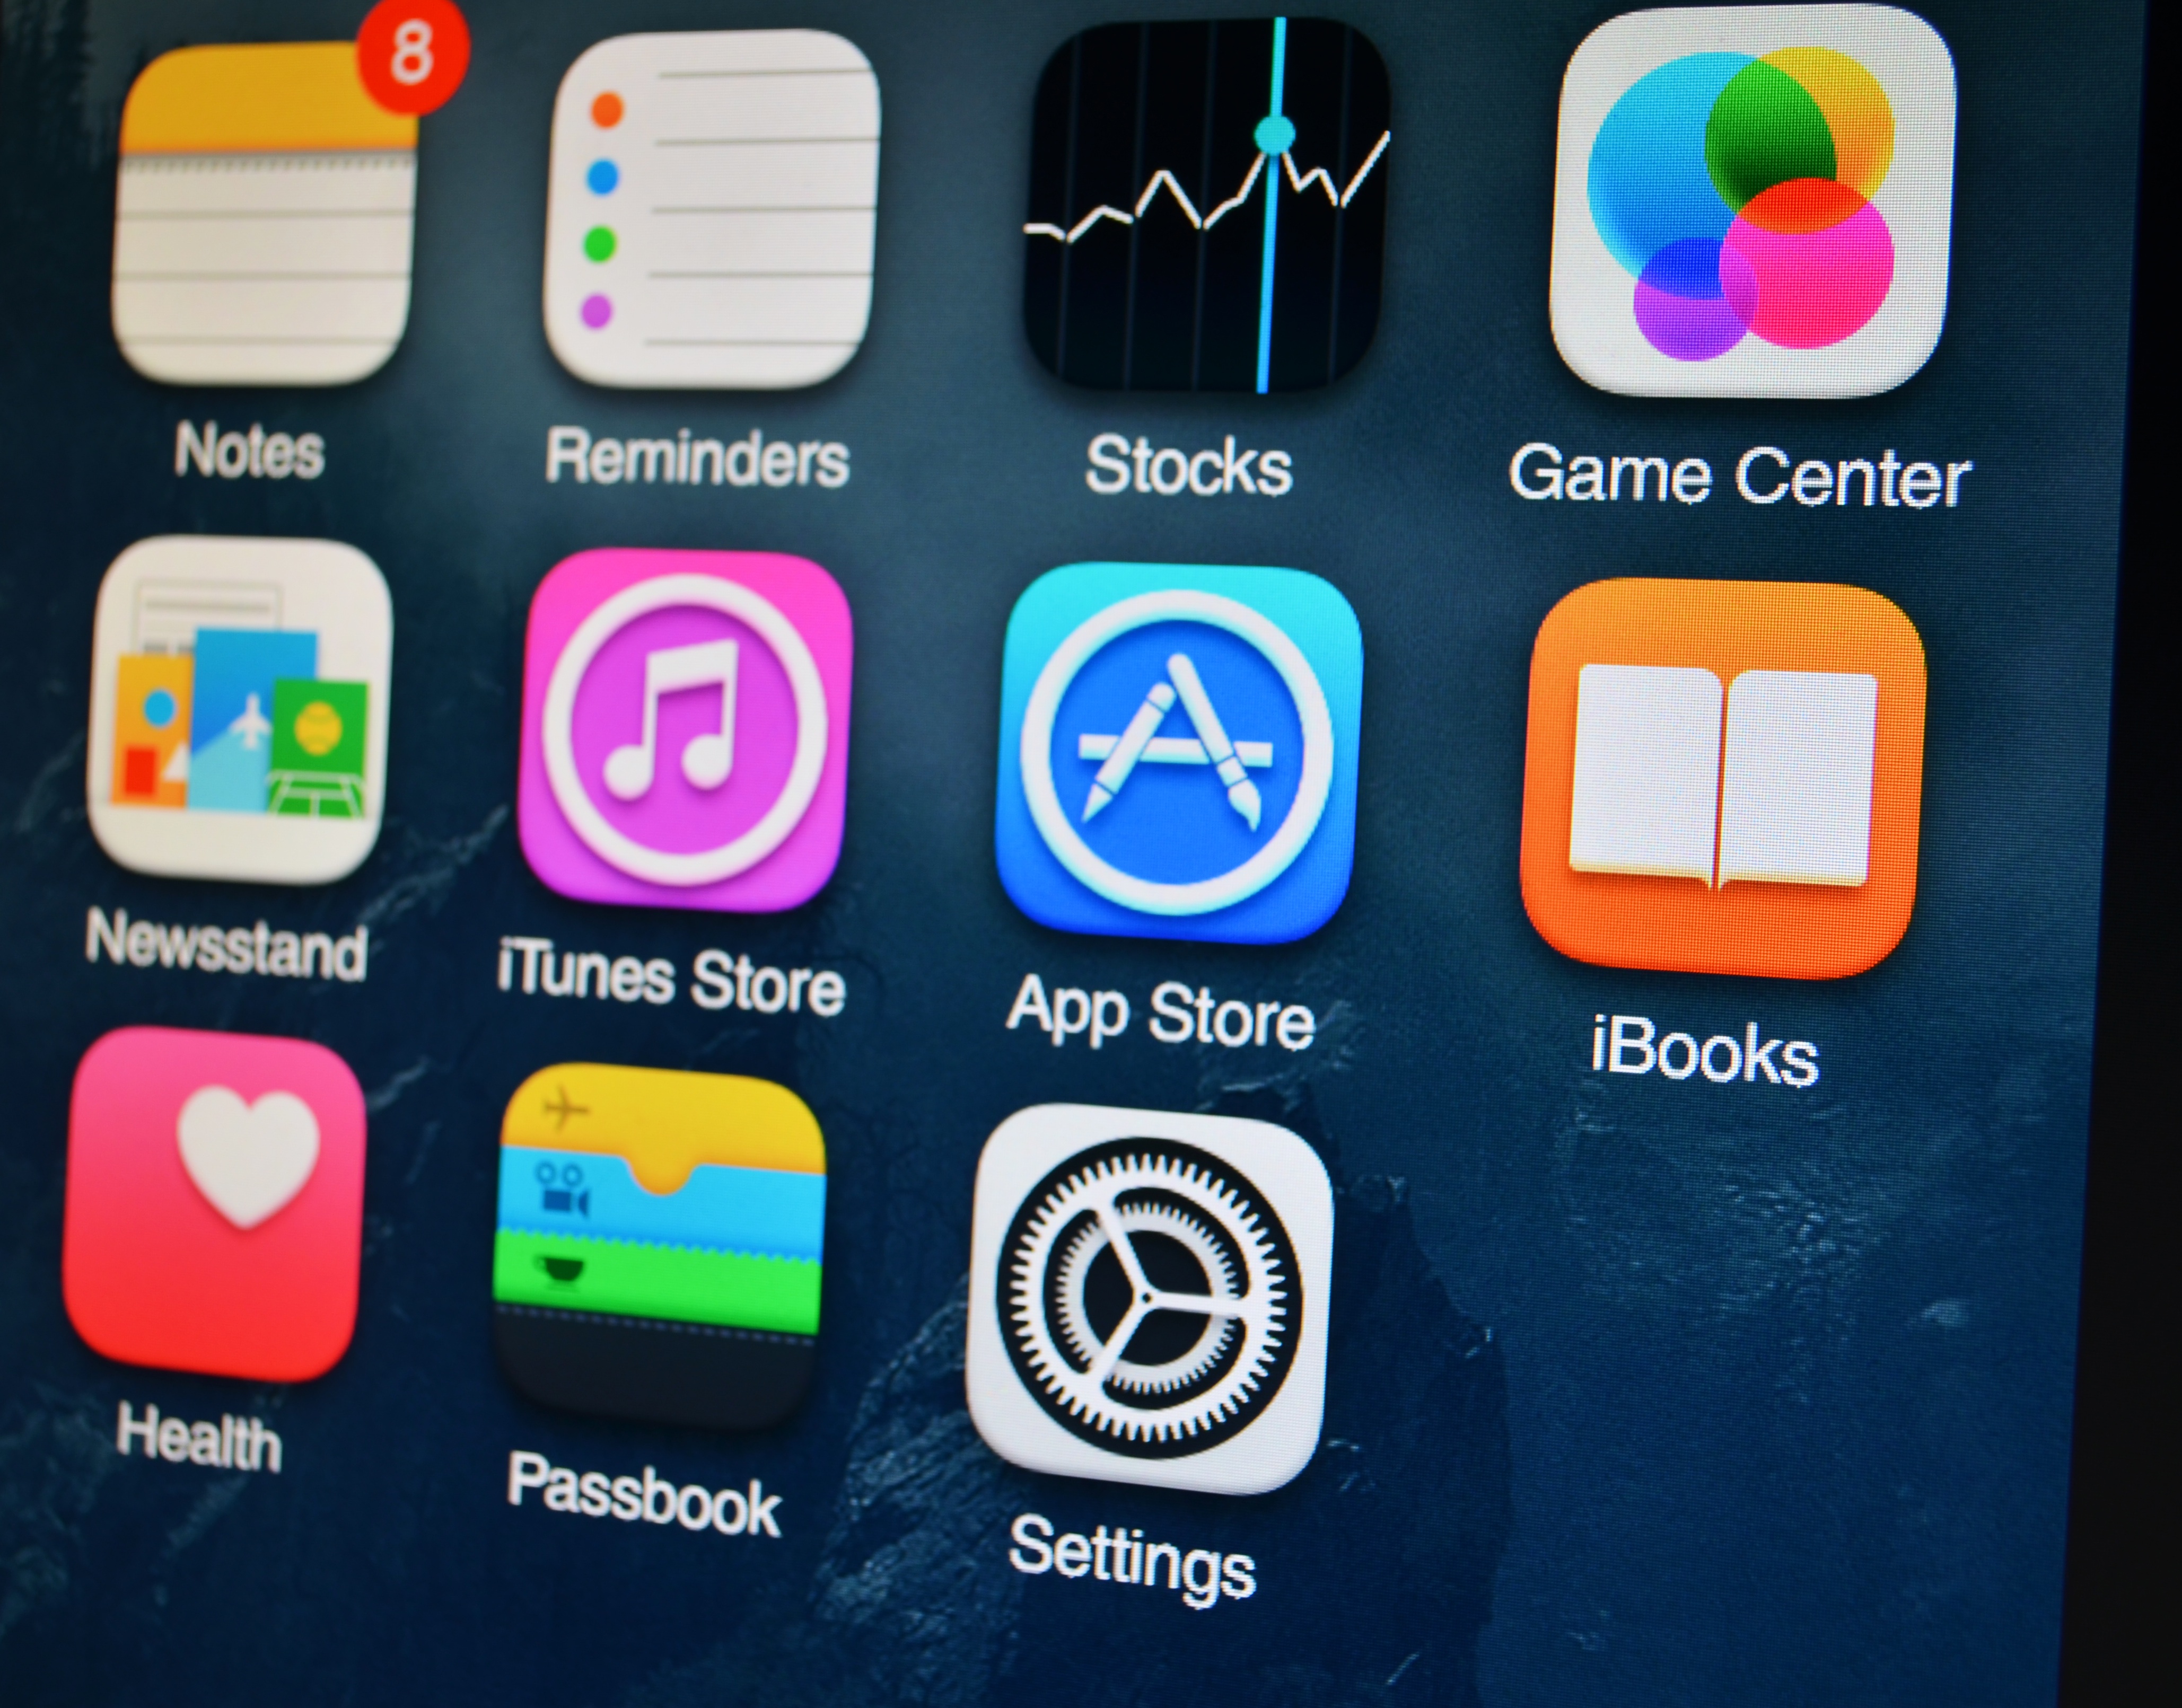
number, color, circle, brand, product, font, multimedia, screenshot